Summer's Blood

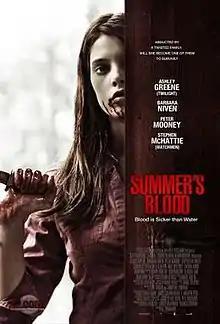

Summer's Moon (also known as "Summer" and "Summer's Moon") is a Canadian horror film directed by Lee Demarbre and starring Ashley Greene. It was released directly to DVD on November 10, 2009.